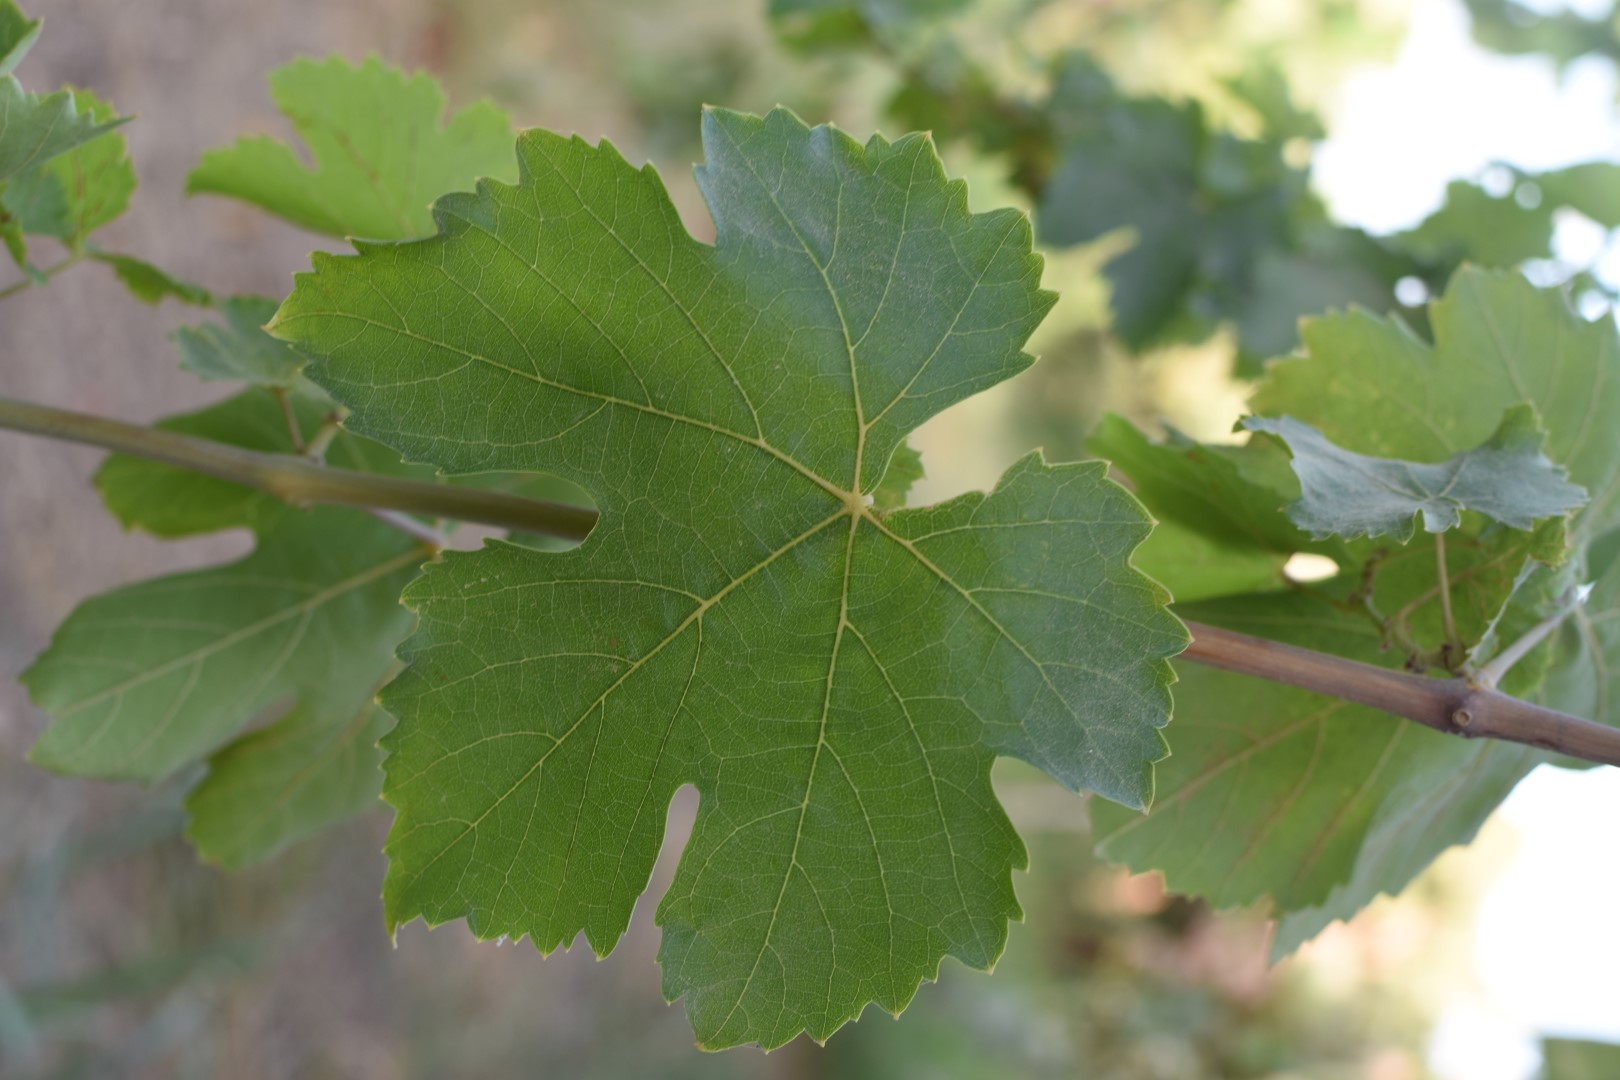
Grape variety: Thompson Seedless